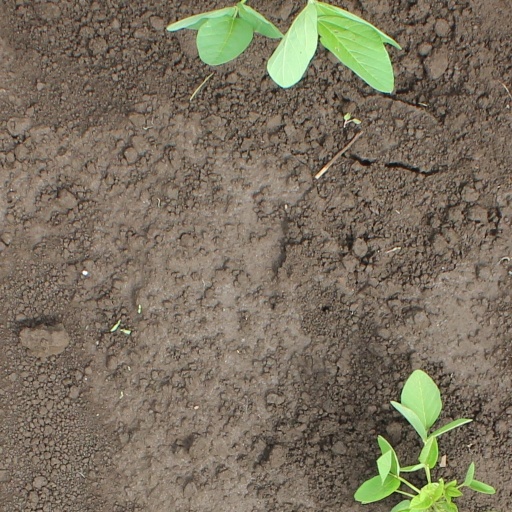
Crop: soybean